Question: Please indicate a possible affordance area of the rugby ball that can be used for throwing
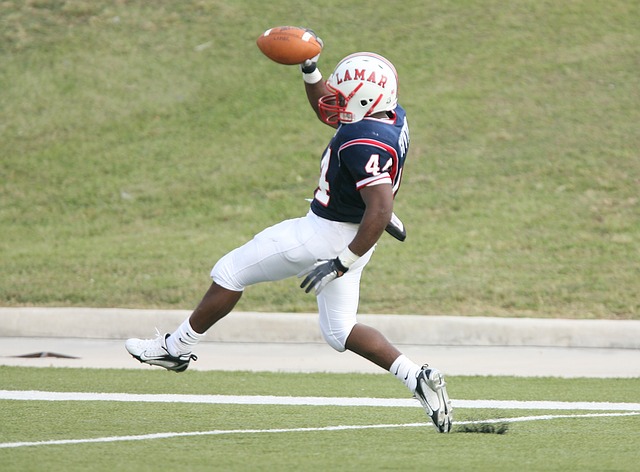
Answer: [250.631, 21.167, 330.631, 72.0]